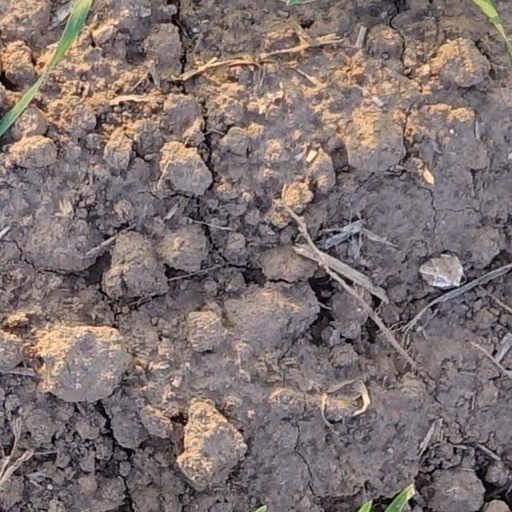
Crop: wheat